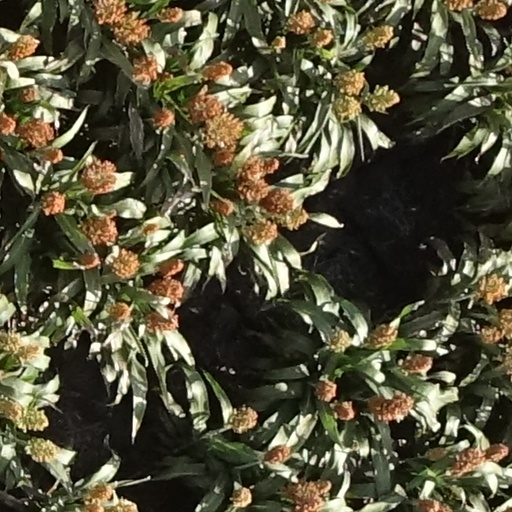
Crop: sorghum